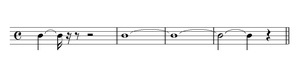
Description
En notation musicale, la liaison de prolongation — ou liaison de tenue, ou, plus simplement liaison — est un signe en forme d'arc de cercle, reliant deux figures de notes de même hauteur et ayant pour effet de faire entendre un seul son dont la durée est égale à la somme des durées des figures liées — la deuxième note n'est donc pas attaquée et sert simplement à prolonger la durée de la première.